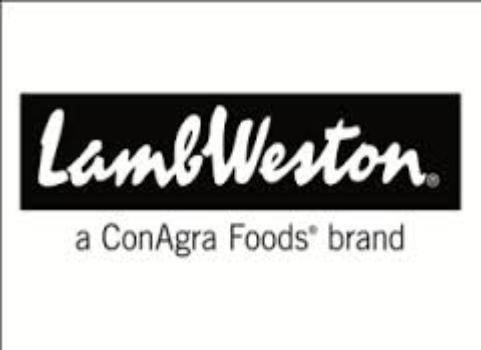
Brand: Lamb Weston
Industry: Food